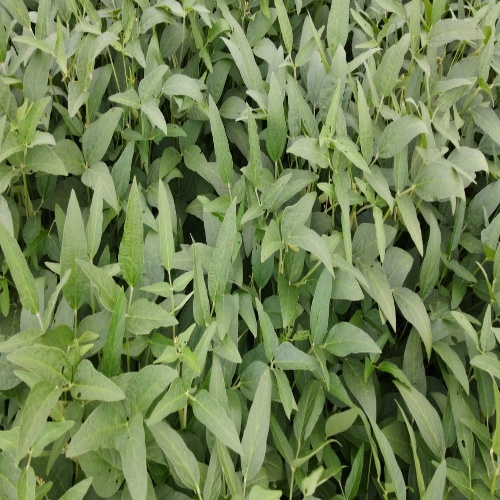
Label: Diabrotica_speciosa